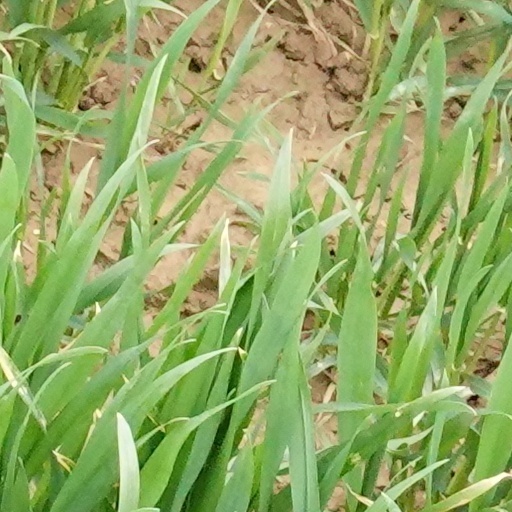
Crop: wheat